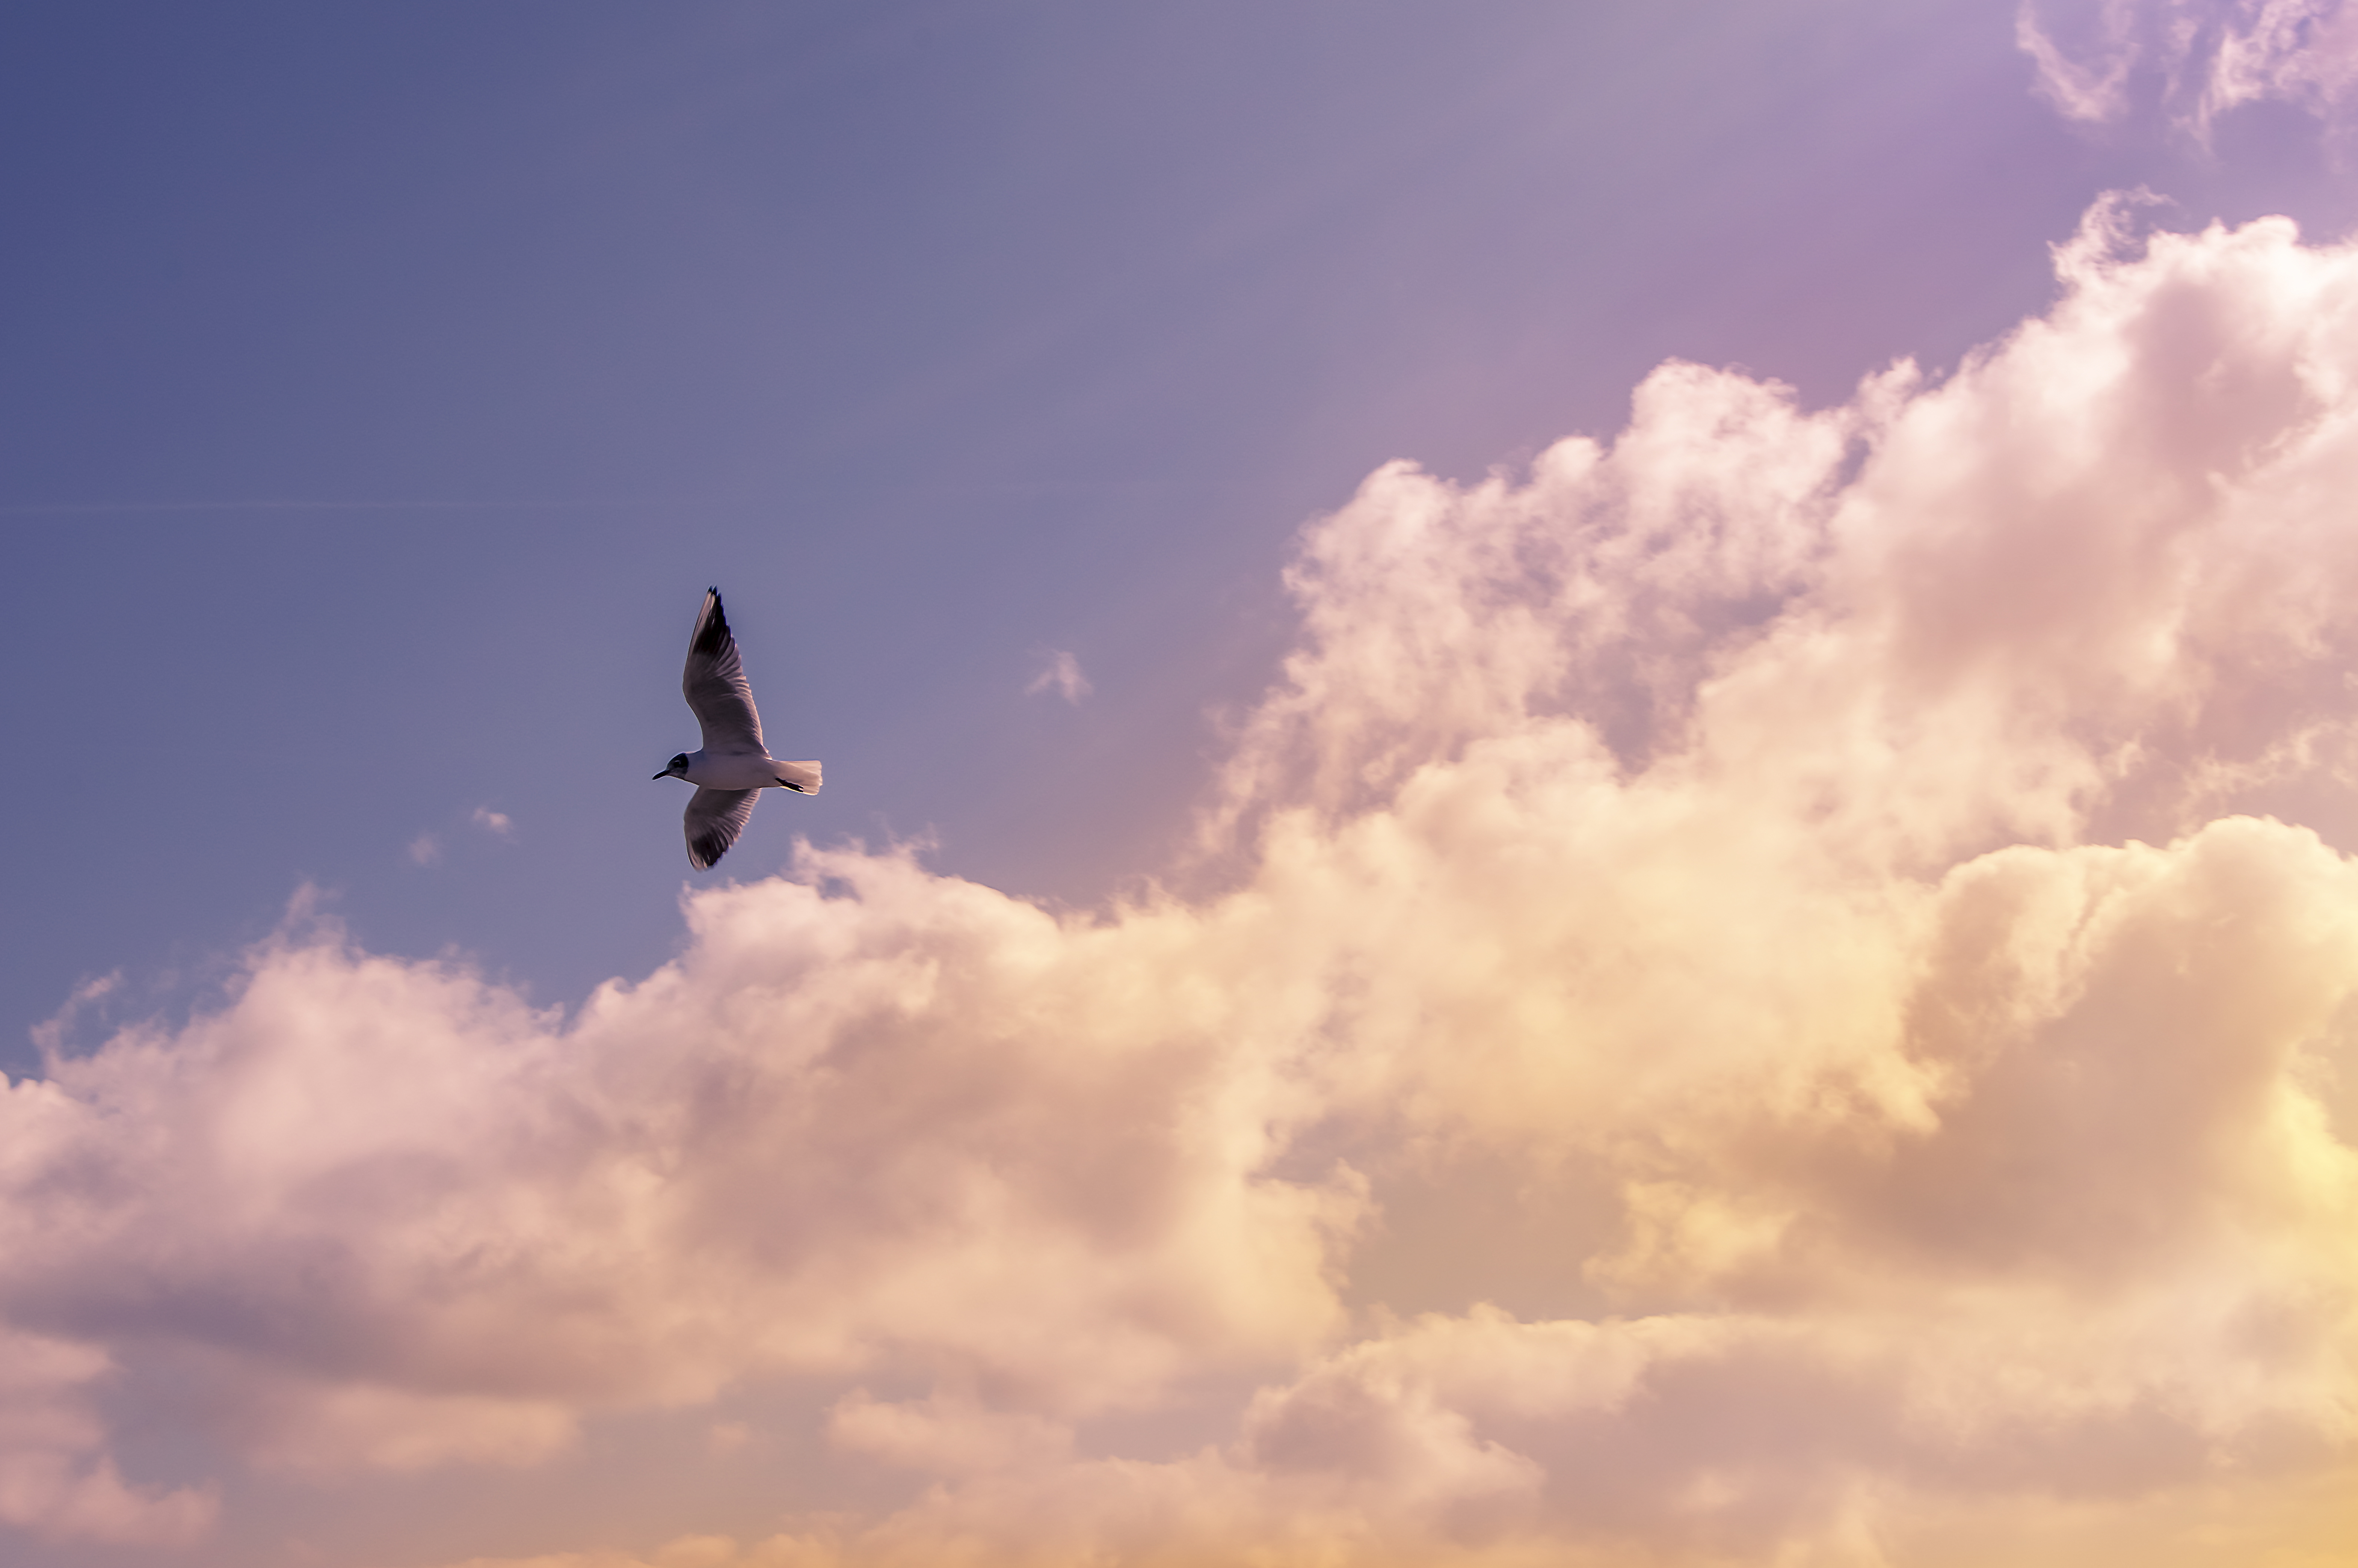
nature, bird, cloud, sky, sunlight, seagull, flight, extreme sport, clouds, sports, parachuting, meteorological phenomenon, atmosphere of earth